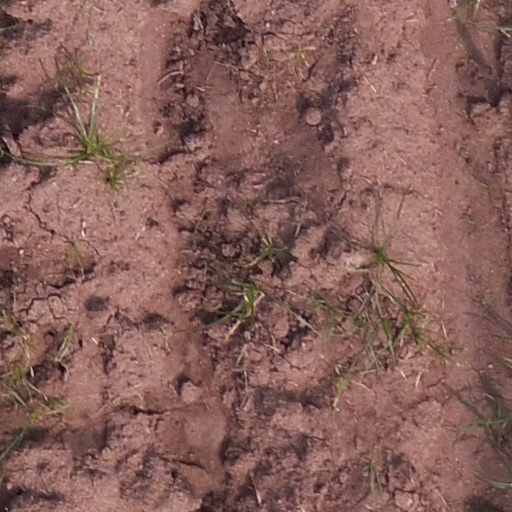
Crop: maize; corn